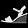
Label: Sandal